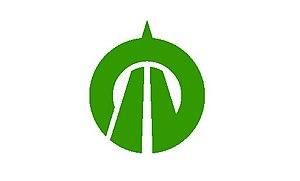
Le village d'Urugi est un village du district de Shimoina, dans la préfecture de Nagano, au Japon.